Hofje van Oorschot

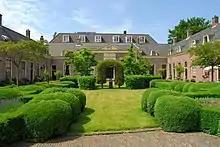
Hofje van Oorschot, view through the gate.

The Hofje van Oorschot is a hofje on the Kruisstraat 44 in Haarlem, Netherlands.